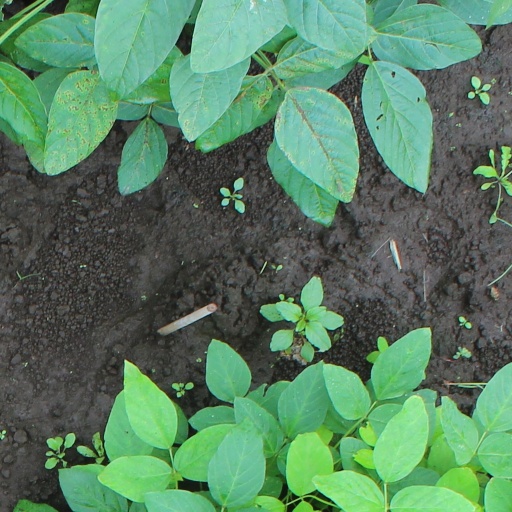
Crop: soybean